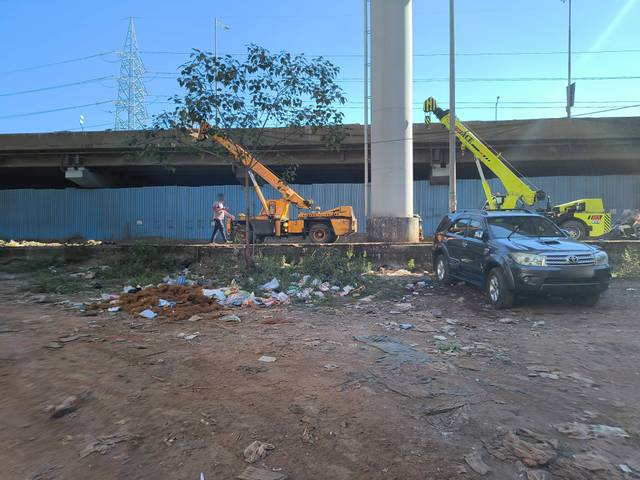
Region: India
Coordinates: 19.165, 72.858